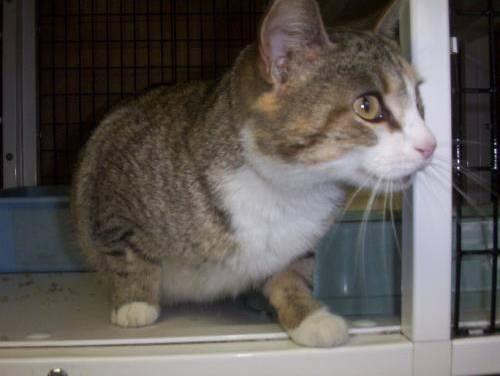
cat